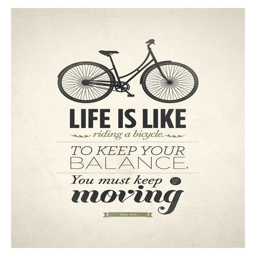
life is like riding a bicycle .